Operation Pamphlet

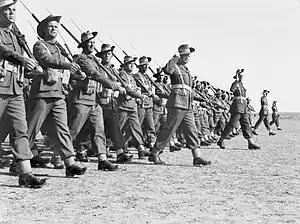
9th Division soldiers during the 22 December parade at Gaza Airport

The 9th Division's role in the Second Battle of El Alamein ended on 5 November 1942. From 30 November the division travelled to Palestine by road, and all its units arrived there by 9 December. After settling into camps located between Gaza and Qastina, the 9th Division undertook a period of rebuilding and training, and many soldiers were granted leave. On 22 December, a formal parade involving the entire division was conducted at Gaza Airport.